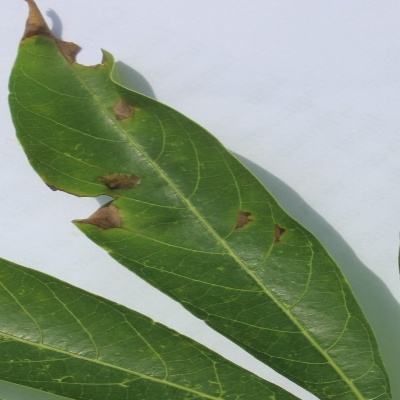
Crop: Cassava
Condition: bacterial blight